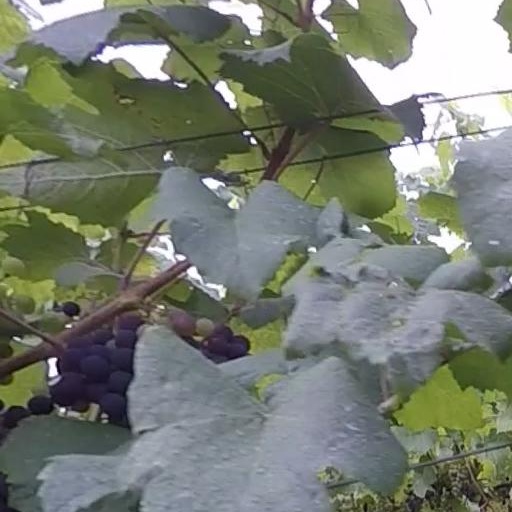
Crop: grape